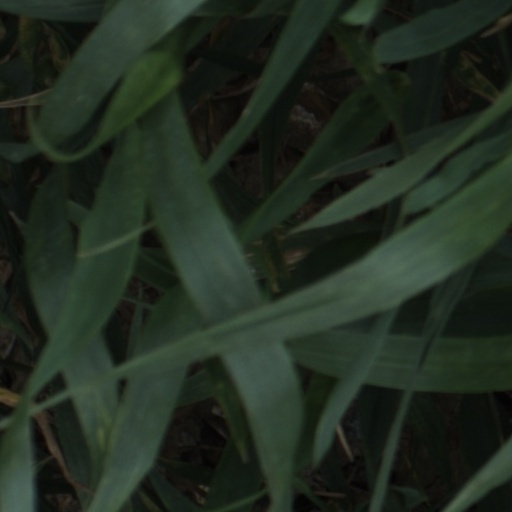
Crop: wheat